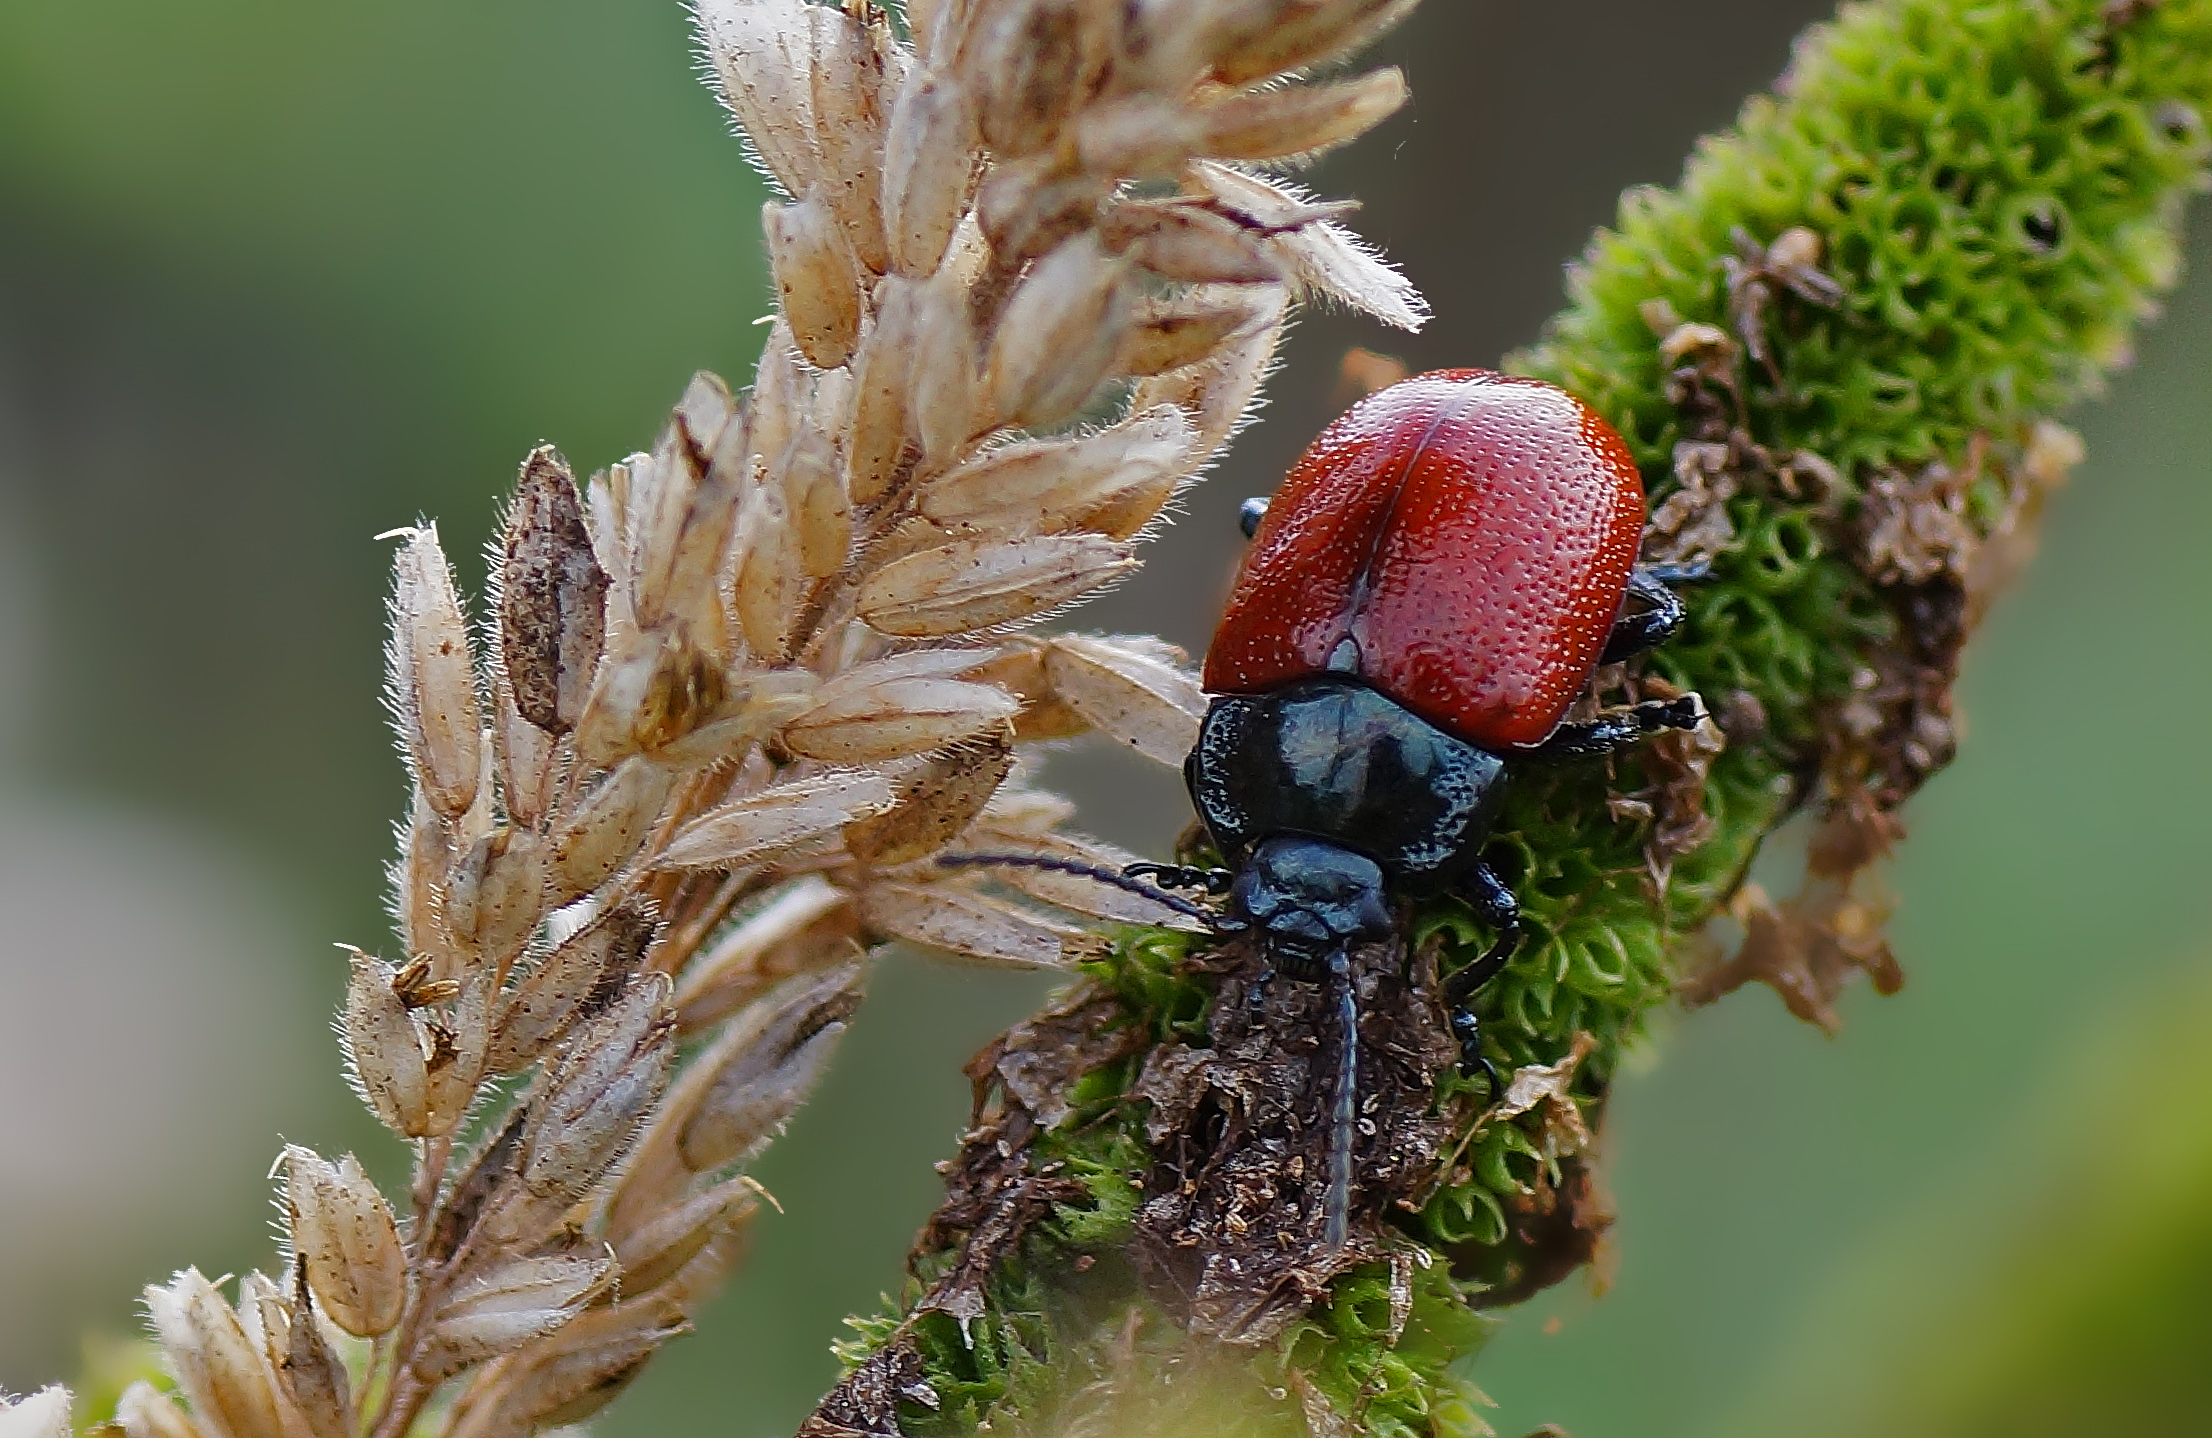
tree, nature, branch, plant, photography, flower, photo, wildlife, insect, macro, botany, flora, fauna, invertebrate, close up, animals, shrub, naturaleza, tamron90mmmacro, a77, nectar, g, ggl1, gaby1, xovesphoto, animales, gphoto, xelodegalicia, sonya77v, sonyslta77v, macro photography, gabrielcoru a